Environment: real
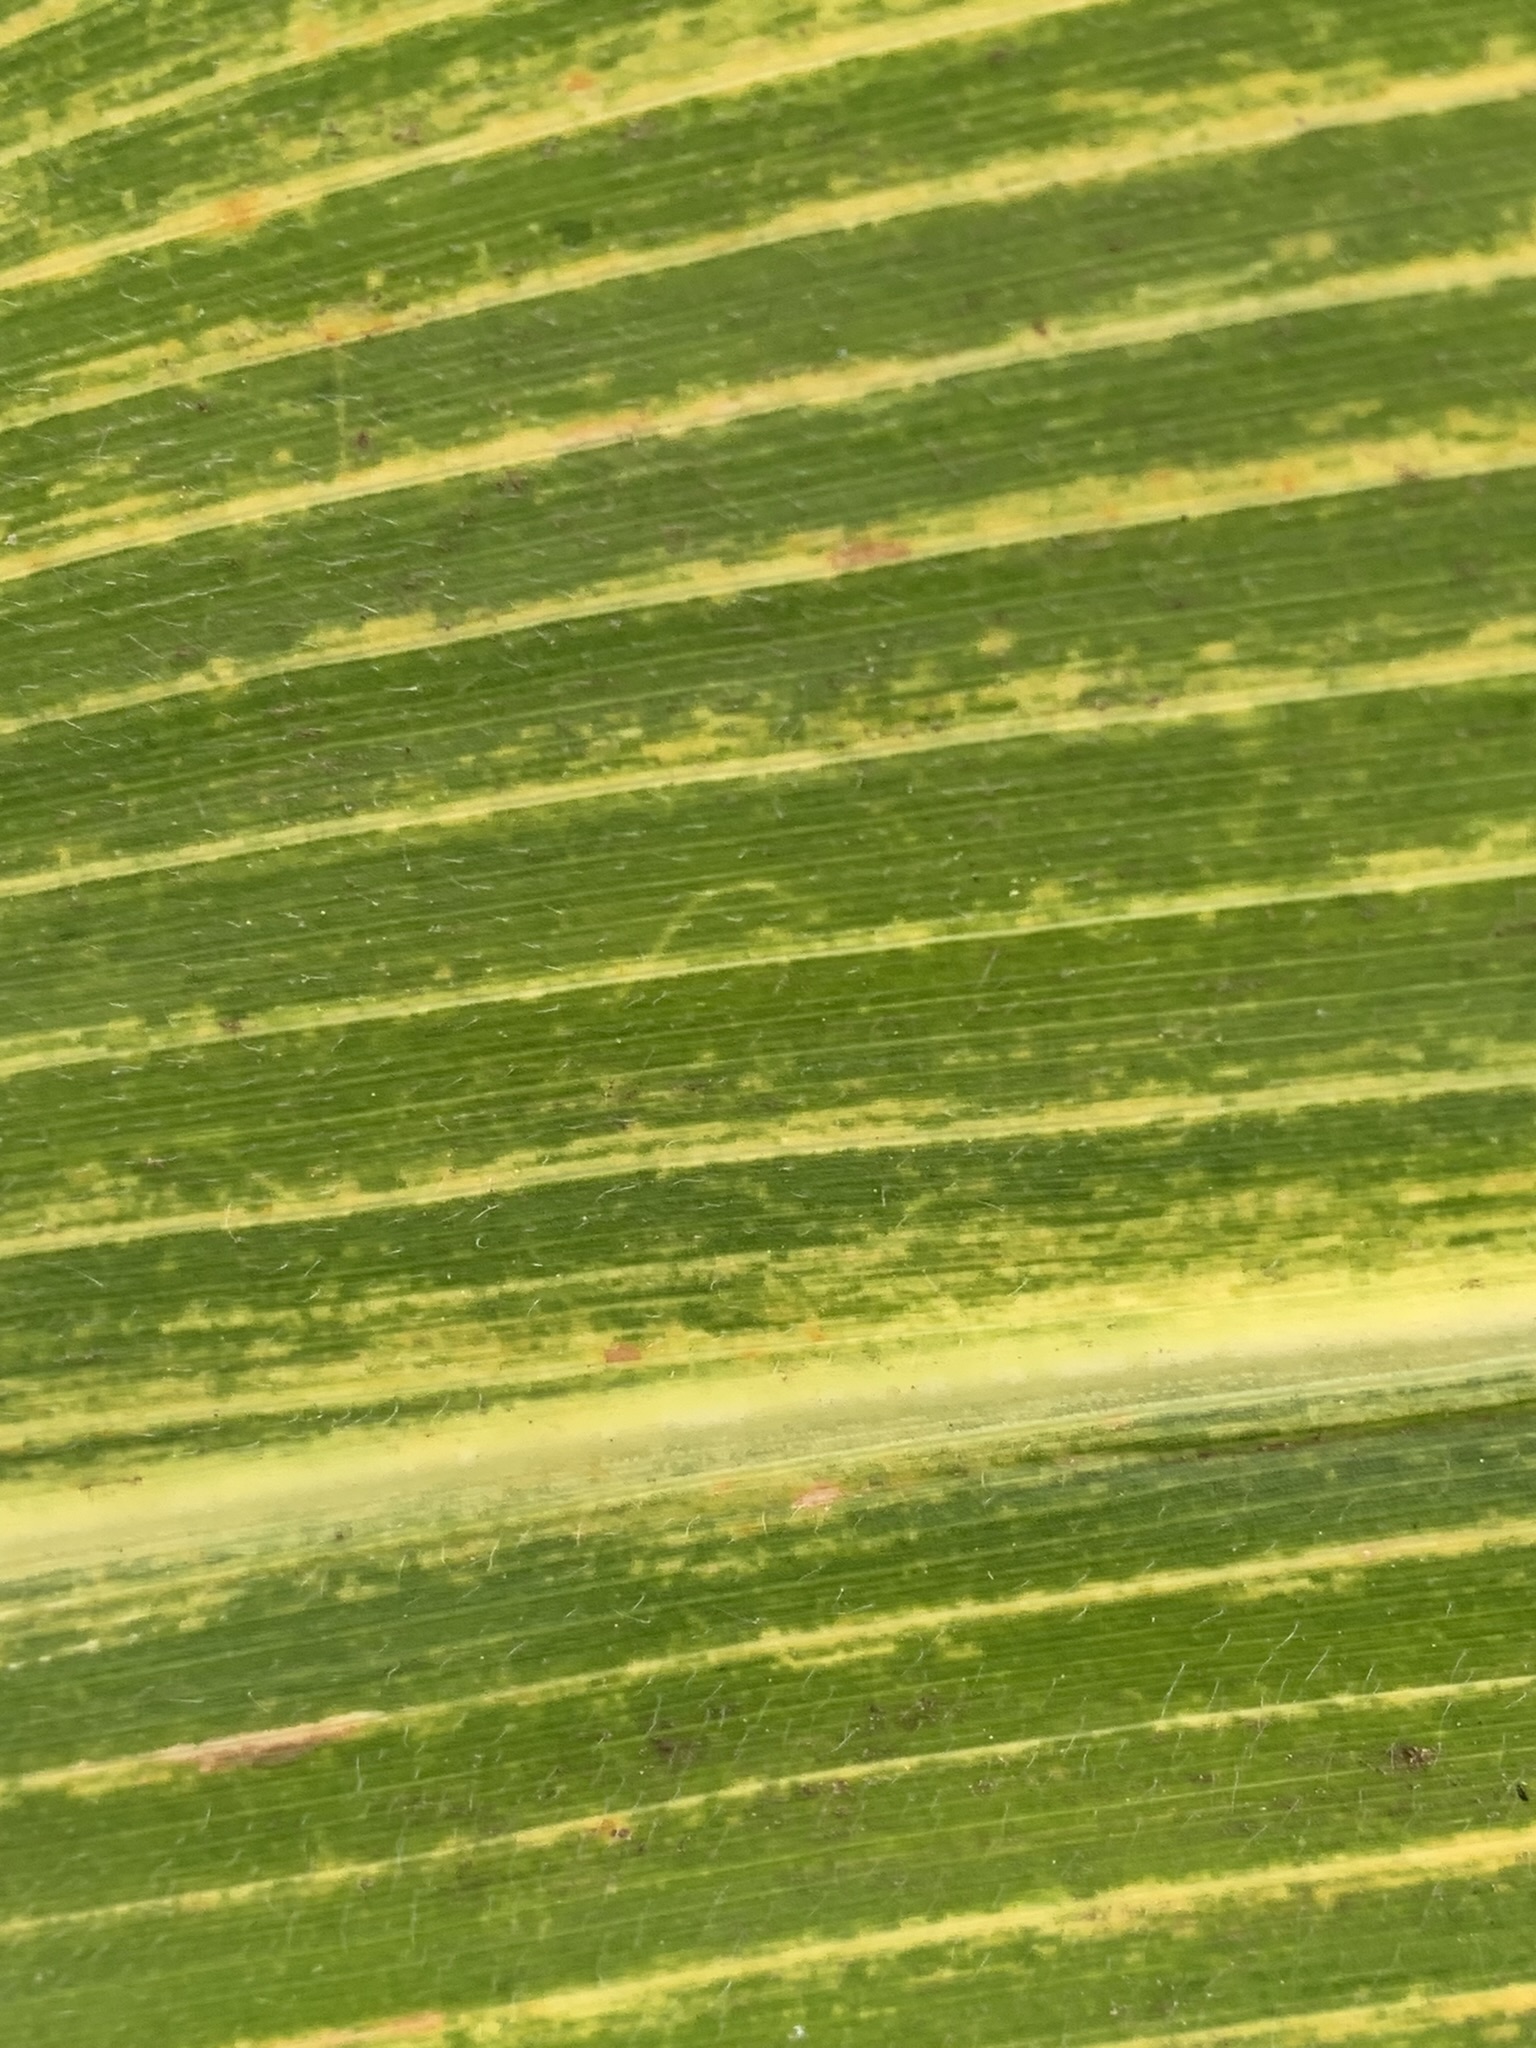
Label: lethal_necrosis